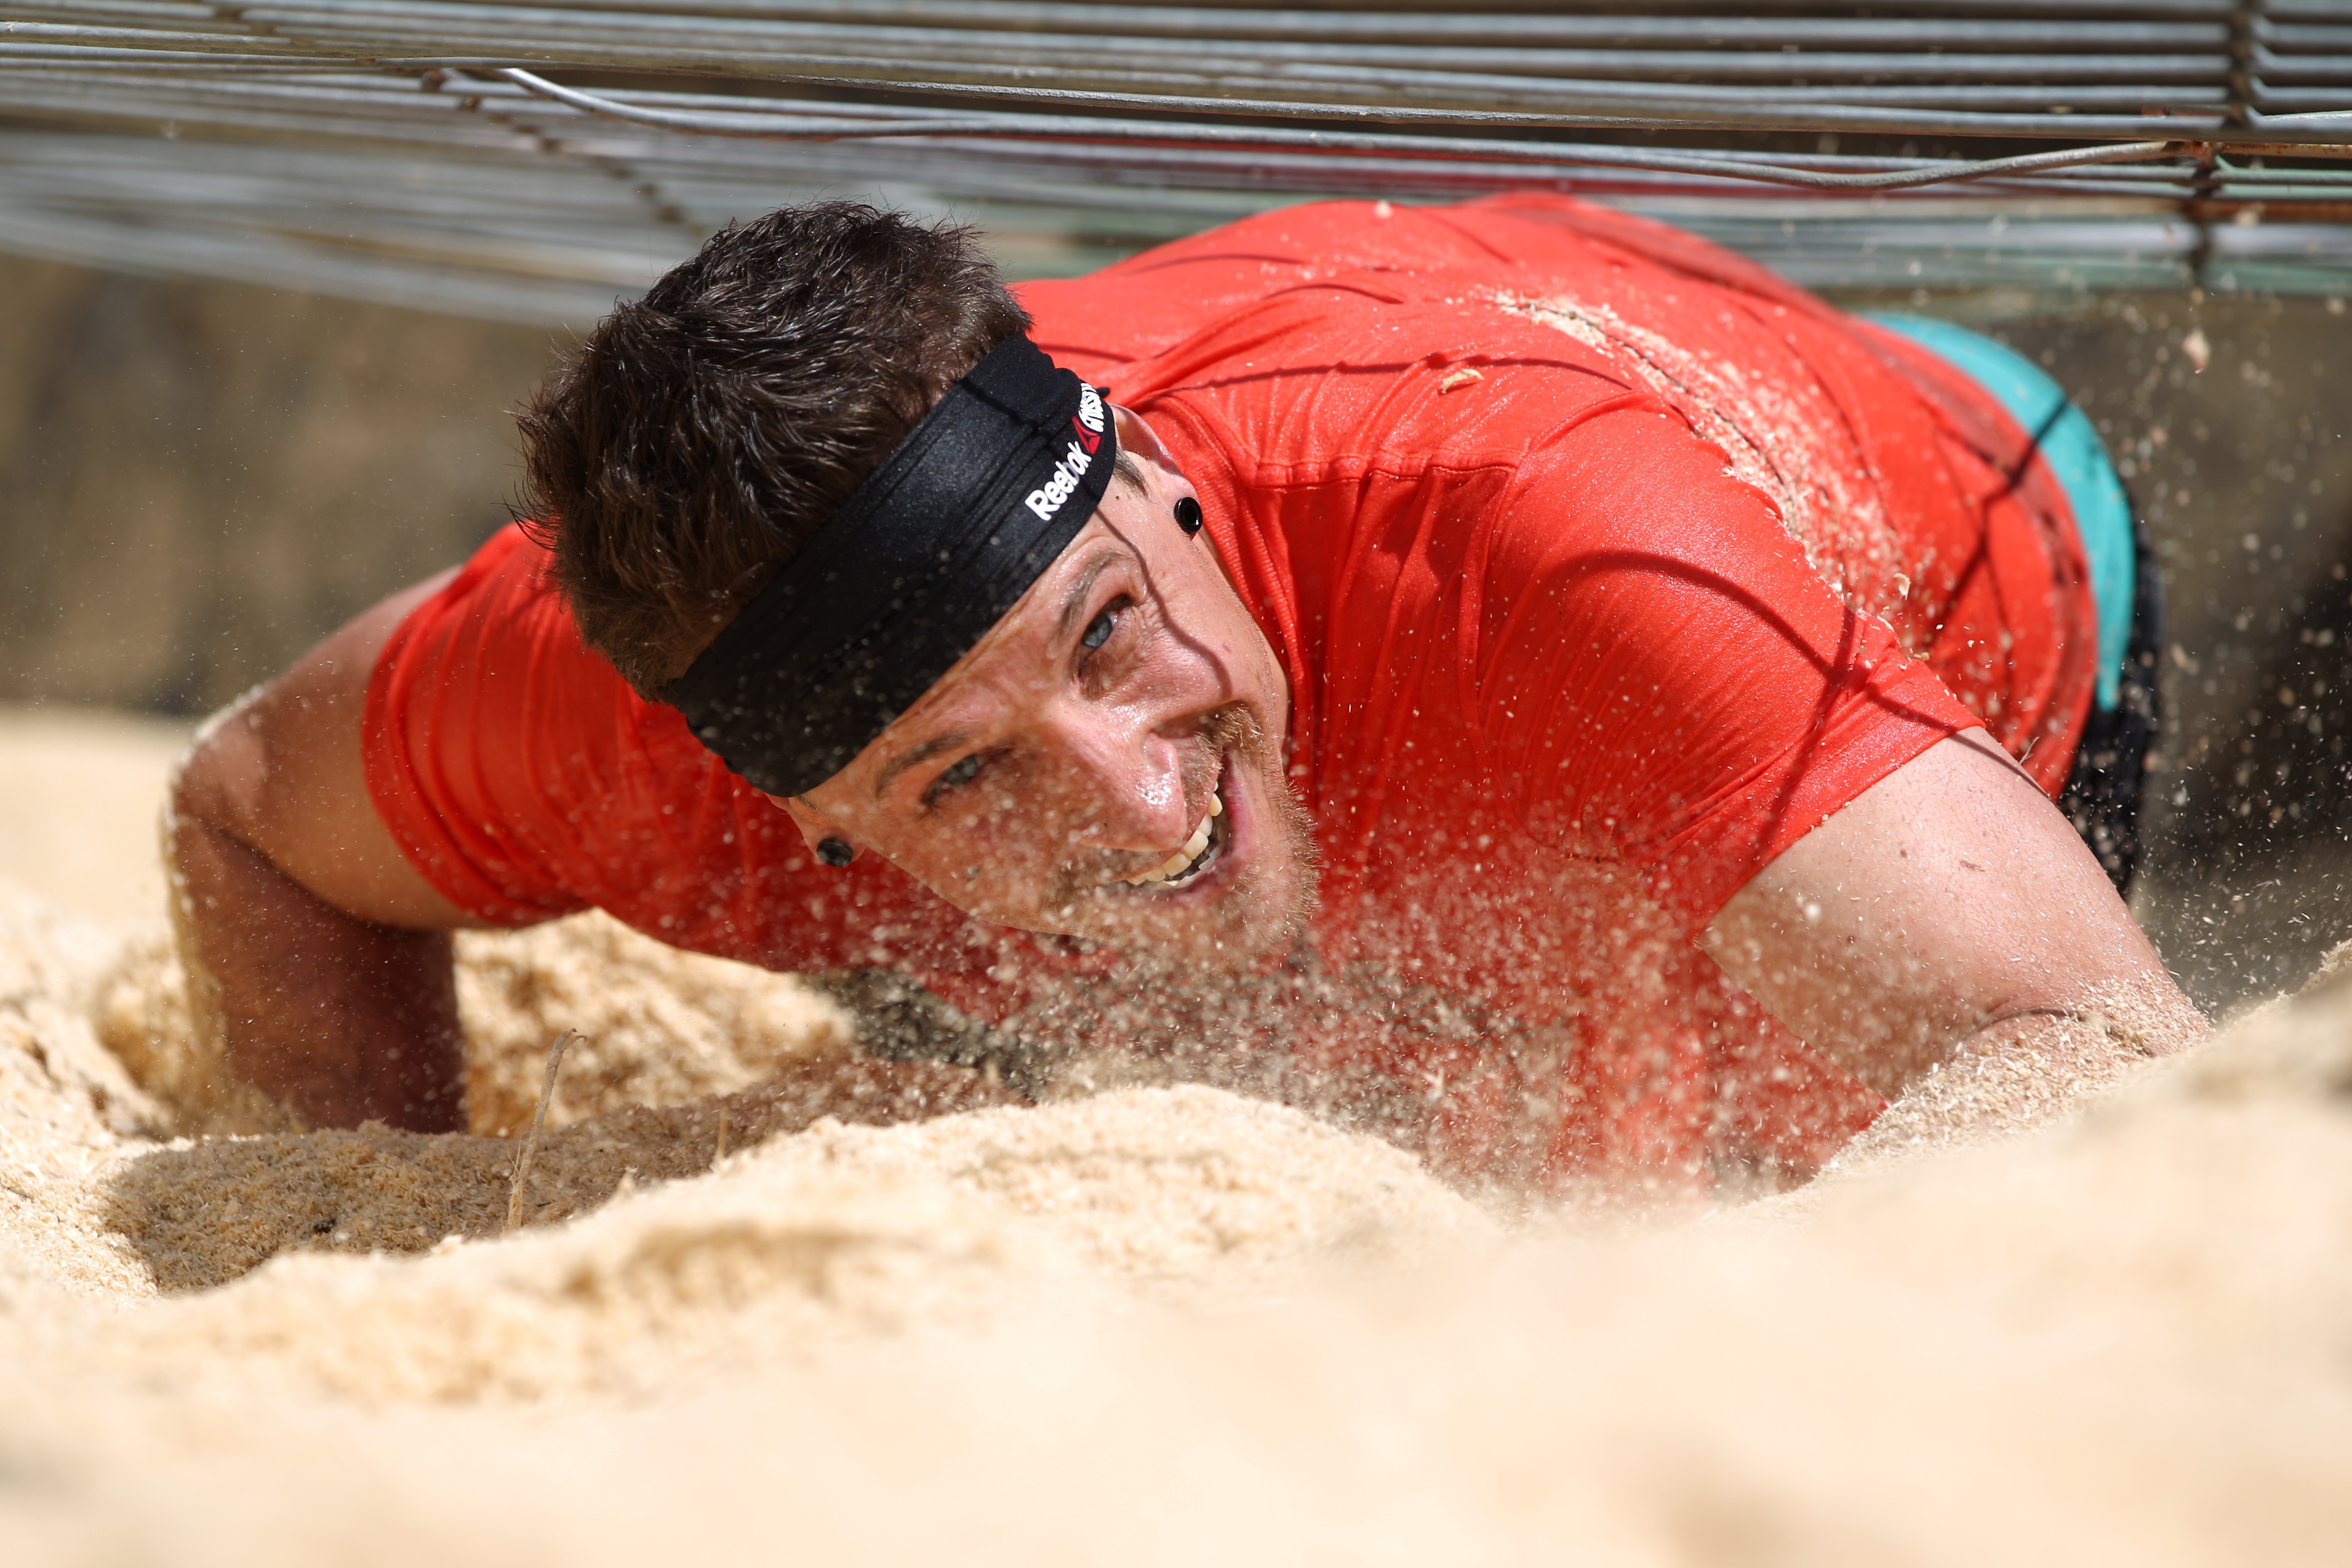
sport, run, swimming, motivation, sports, mudrun, water sport, cross country, fun run, strongman, steeplechase, trail run, extreme running